Environmental conditions of South Korea

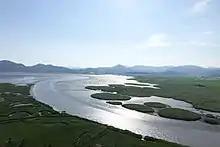
Suncheon Bay

In Korean rivers, the watershed is biased toward the east coast, so the rivers flowing into the Sea of Japan are short and there are many rapid currents, but the rivers flowing west or southwest are gentle and long. Usually, rivers flow through the old valley and semi-plain to form an extremely gentle equilibrium river, and erosion basins, floodplains, and natural embankments are developed in the middle and downstream due to long-term erosion, and there are many places that form a river terrace in the upper stream. Due to the uneven distribution of precipitation according to the season, it is difficult to develop and use the river due to the large change in rainfall, especially due to the heavy rains in the summer, which accumulates in the lower part of the river, causing frequent flooding.